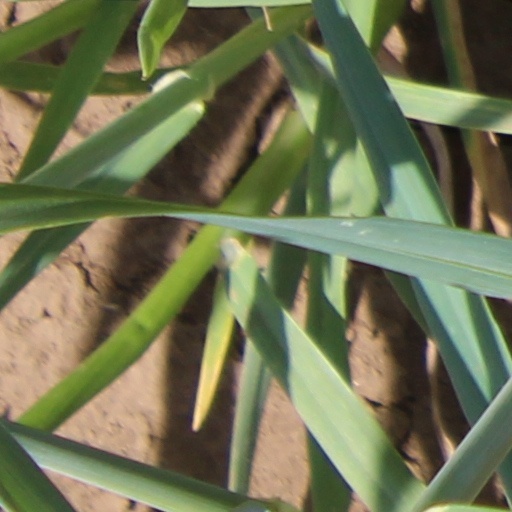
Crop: wheat